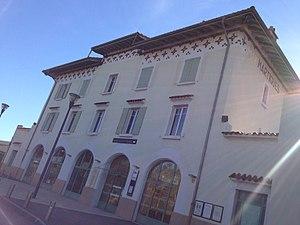
Gare de Martigues en Juillet 2017